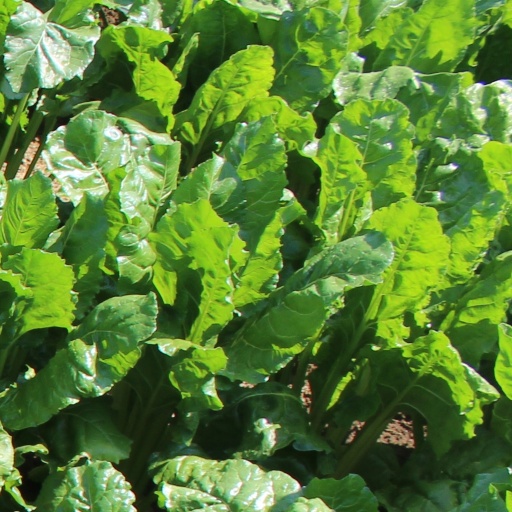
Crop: sugar beet